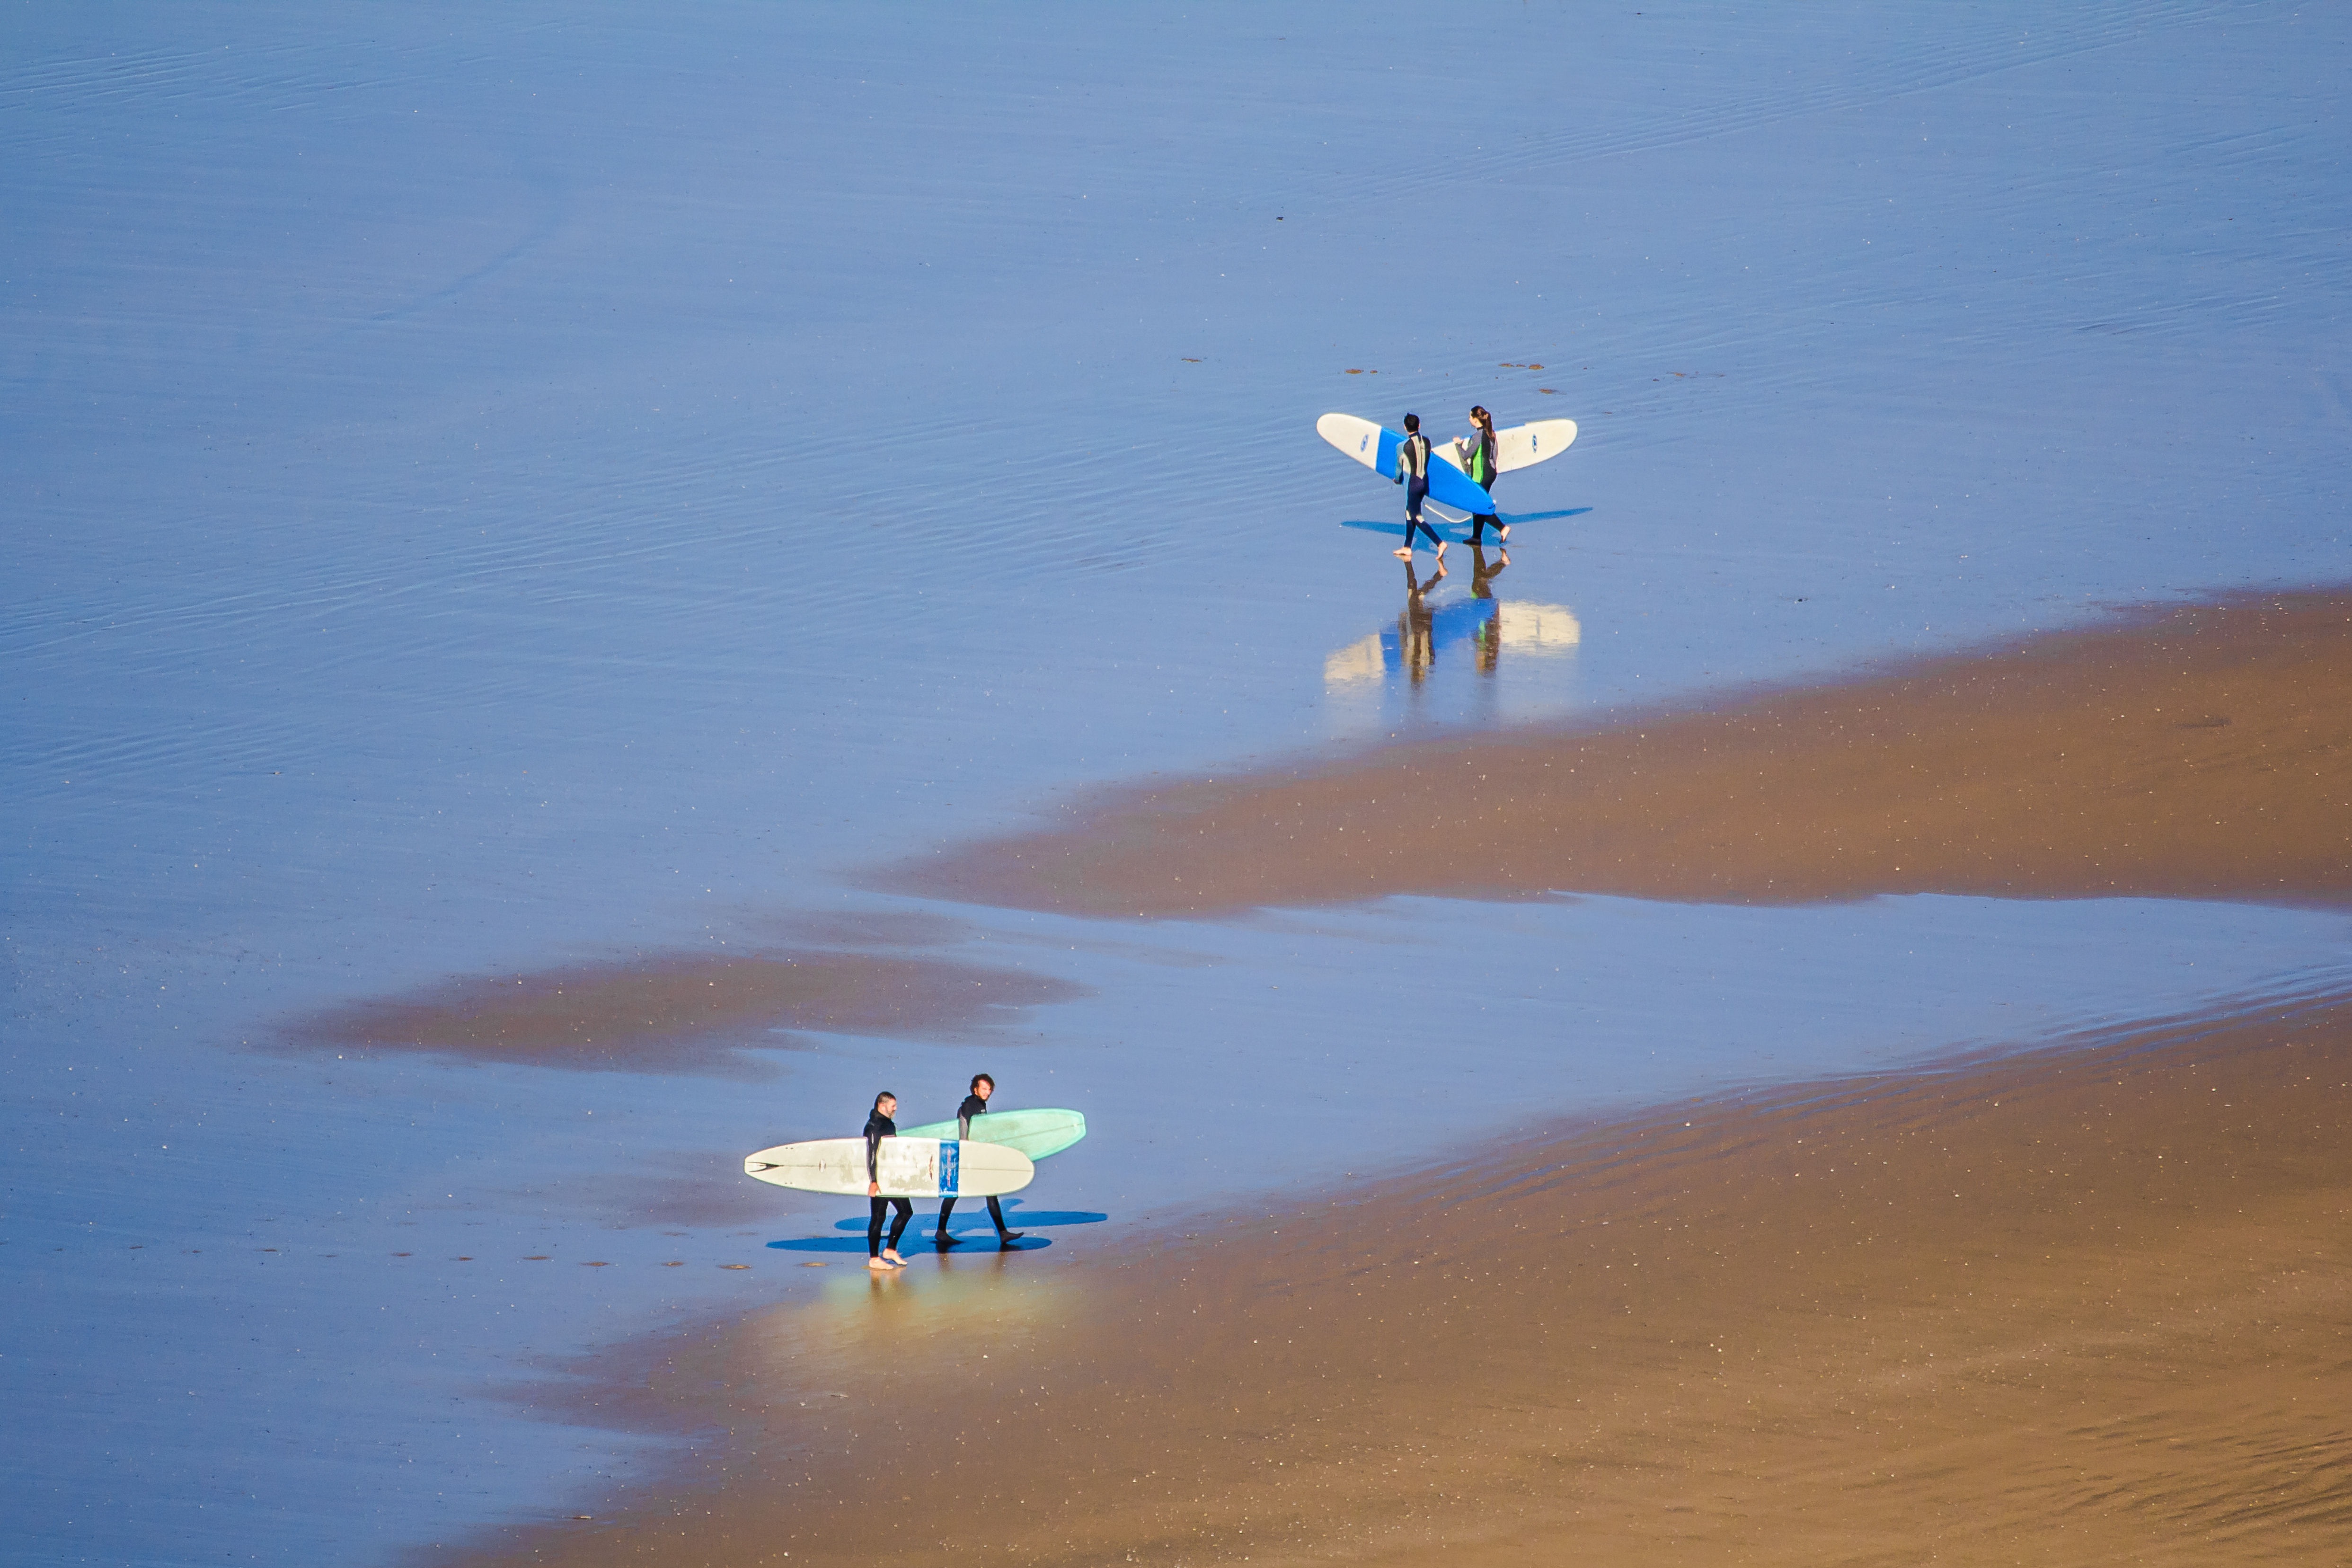
beach, sea, coast, sand, ocean, sport, aircraft, surfing, vehicle, flight, england, wales, natural environment, atmosphere of earth